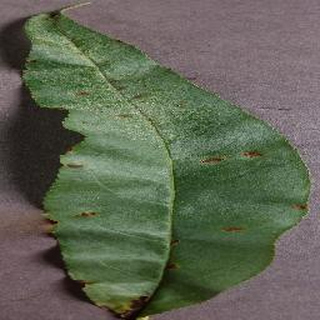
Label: peach_bacterial_spot